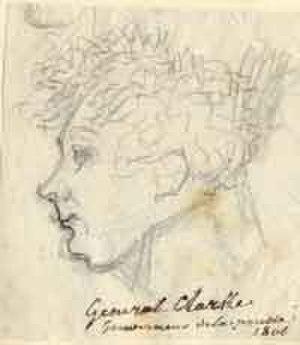
Henri-Jacques-Guillaume Clarke, né le 17 octobre 1765 à Landrecies, mort le 28 octobre 1818 à Neuwiller-lès-Saverne, est un général français de la Révolution et de l’Empire, ministre de la Guerre de Napoléon Iᵉʳ, fait comte d'Hunebourg et comte de l'Empire, puis duc de Feltre.